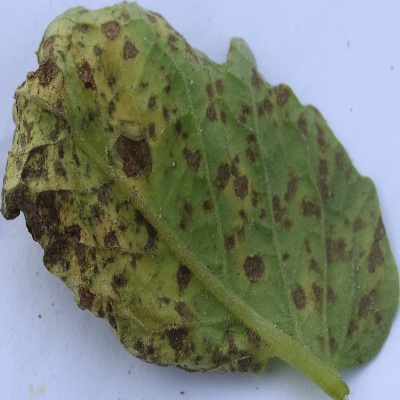
Crop: Tomato
Condition: septoria leaf spot